Water pipit

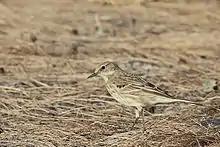
Wintering "Anthus spinoletta blakistoni" at Tal Chhapar Sanctuary

A possible fourth race from the northwestern Caucasus, "Anthus spinoletta caucasicus", cannot be reliably separated from "A.s. coutellii". The latter form is itself a potential new species, based on genetic data, appearance and a characteristic flight call.